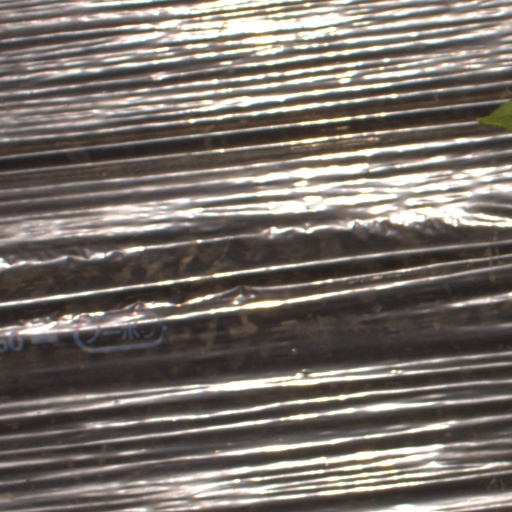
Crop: Jerusalem artichoke